Cultural impact of Celine Dion

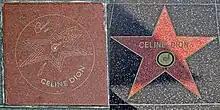
Dion's stars on Canada's Walk of Fame and the Hollywood Walk of Fame

Several publications have discussed the influence of Dion's popularity in the music industry. Chuck Taylor of "Billboard", claimed "that no other current artist in the world — perhaps with the exception of Madonna — appeared to have as broad a fanbase, with the ability to seize the charts and retail racks and sell out venue after venue" like Dion. "Billboard" writer Don Jeffrey noted that her 1996 album "Falling into You" was responsible for the 16 percent increase of Sony Music's worldwide revenue in the third fiscal quarter of 1996. "The Vindicator" journalists also stated that Dion's "Let's Talk About Love" and "" boosted the music industry's sales in 1998 by 4 percent. Music journalist Larry LeBlanc opined that her worldwide success "serves as a recipe for multinational marketing", with Michael Roth, former co-head of Sony Canada A&R, adding: "Without Celine, this company would be a different place."